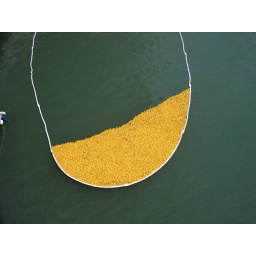
There was a rubber duck race in the river Friday, this was the aftermath.